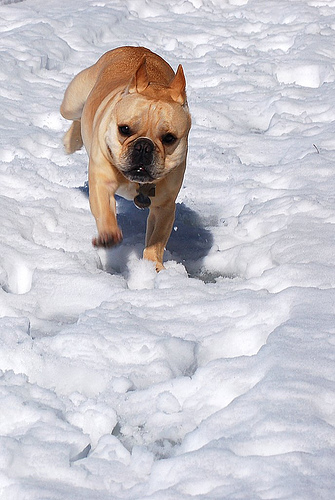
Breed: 1121-n000002-French_bulldog